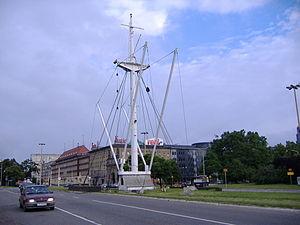
Konstanty Matyjewicz-Maciejewicz est un officier de marine russe et polonais.